Santa Gertrudis Asistencia

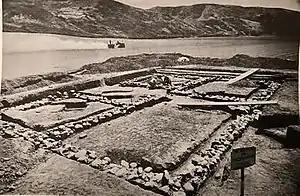
Excavation of the Santa Gertrudis site by Greenwood and Browne, 1966

In the 1960s, the State of California planned to build California State Route 33 over the area believed to be the site of the Santa Gertrudis Asistencia. Prior construction of the freeway, the California Department of Highways entered into an inter-agency agreement with the California Department of Parks and Recreation to conduct an emergency archaeological salvage project. Archaeologist Roberta S. Greenwood and R. O. Browne led the excavation with field work being conducted between March 8 and April 29, 1966. Greenwood and Browne had previously conducted test excavations in November 1964 without success.